World Rally Championship (2001 video game)

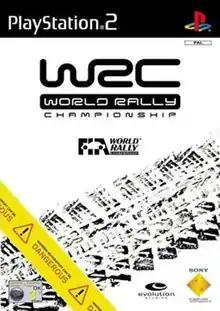
PAL cover art

World Rally Championship (also known as WRC and WRC 2001) is a racing video game developed by Evolution Studios and published by Sony Computer Entertainment for the PlayStation 2. It is the first rallying game to be officially licensed by the FIA World Rally Championship and is based on the 2001 season.